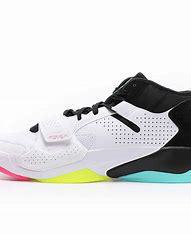
Brand: Jordan
Model: Zion 2